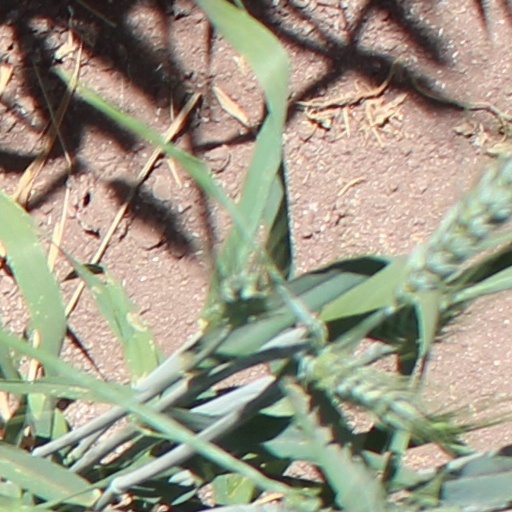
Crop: wheat